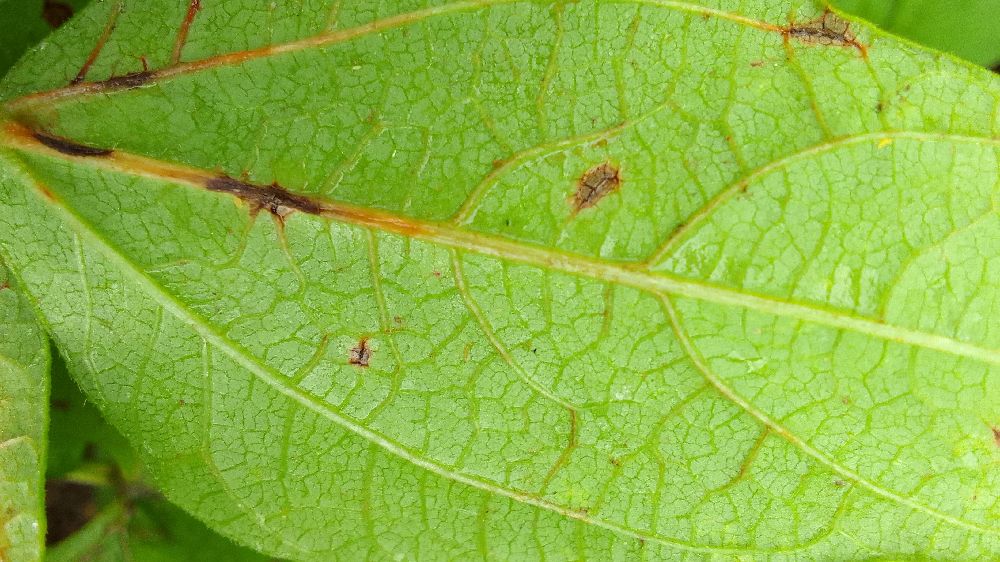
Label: anthracnose